Ostsee-Zeitung

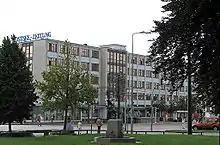
"Ostsee-Zeitung" HQ in Rostock, Mecklenburg

Founded in 1952, "Ostsee-Zeitung" was one of the newspapers published in East Germany before the German reunification. The paper was owned the Socialist Unity Party during this period. As of 1959 the paper had thirteen local editions. The paper is based in Rostock and is published in Rheinisch format.